Royal Guernsey Militia

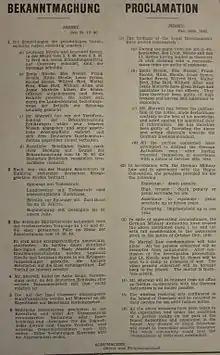
German proclamation of measures against Hubert Nicolle, James Symes, Ambrose Sherwill, and others following Operation Ambassador

The militia was upgraded, four regiments, East (or Town) regiment with white facings, "Le Regiment Vert" was in the North, "Le Regiment Bleu" in the South and "Le Regiment Noir" in the West. There was also a field artillery regiment. There were objections to the men providing their own uniforms, to get over the appeal made to the Privy Council, the King agreed to pay for new red uniforms. The States agreed to pay a pension to any militiaman wounded or killed. In 1795 one soldier on sentry duty at Hougue à la Pierre battery, Belle Grave Bay, was caught insisting civilians provide him with the military password or pay a fee if they wanted to pass by. British officers were appointed to command the militia from 1799. The militia being considered as the first line of defence against the expected French invasion and were constantly exercising and called out for guard and watch duties. A prize of £25 was offered to the first person to give warning of the approach of a French fleet.